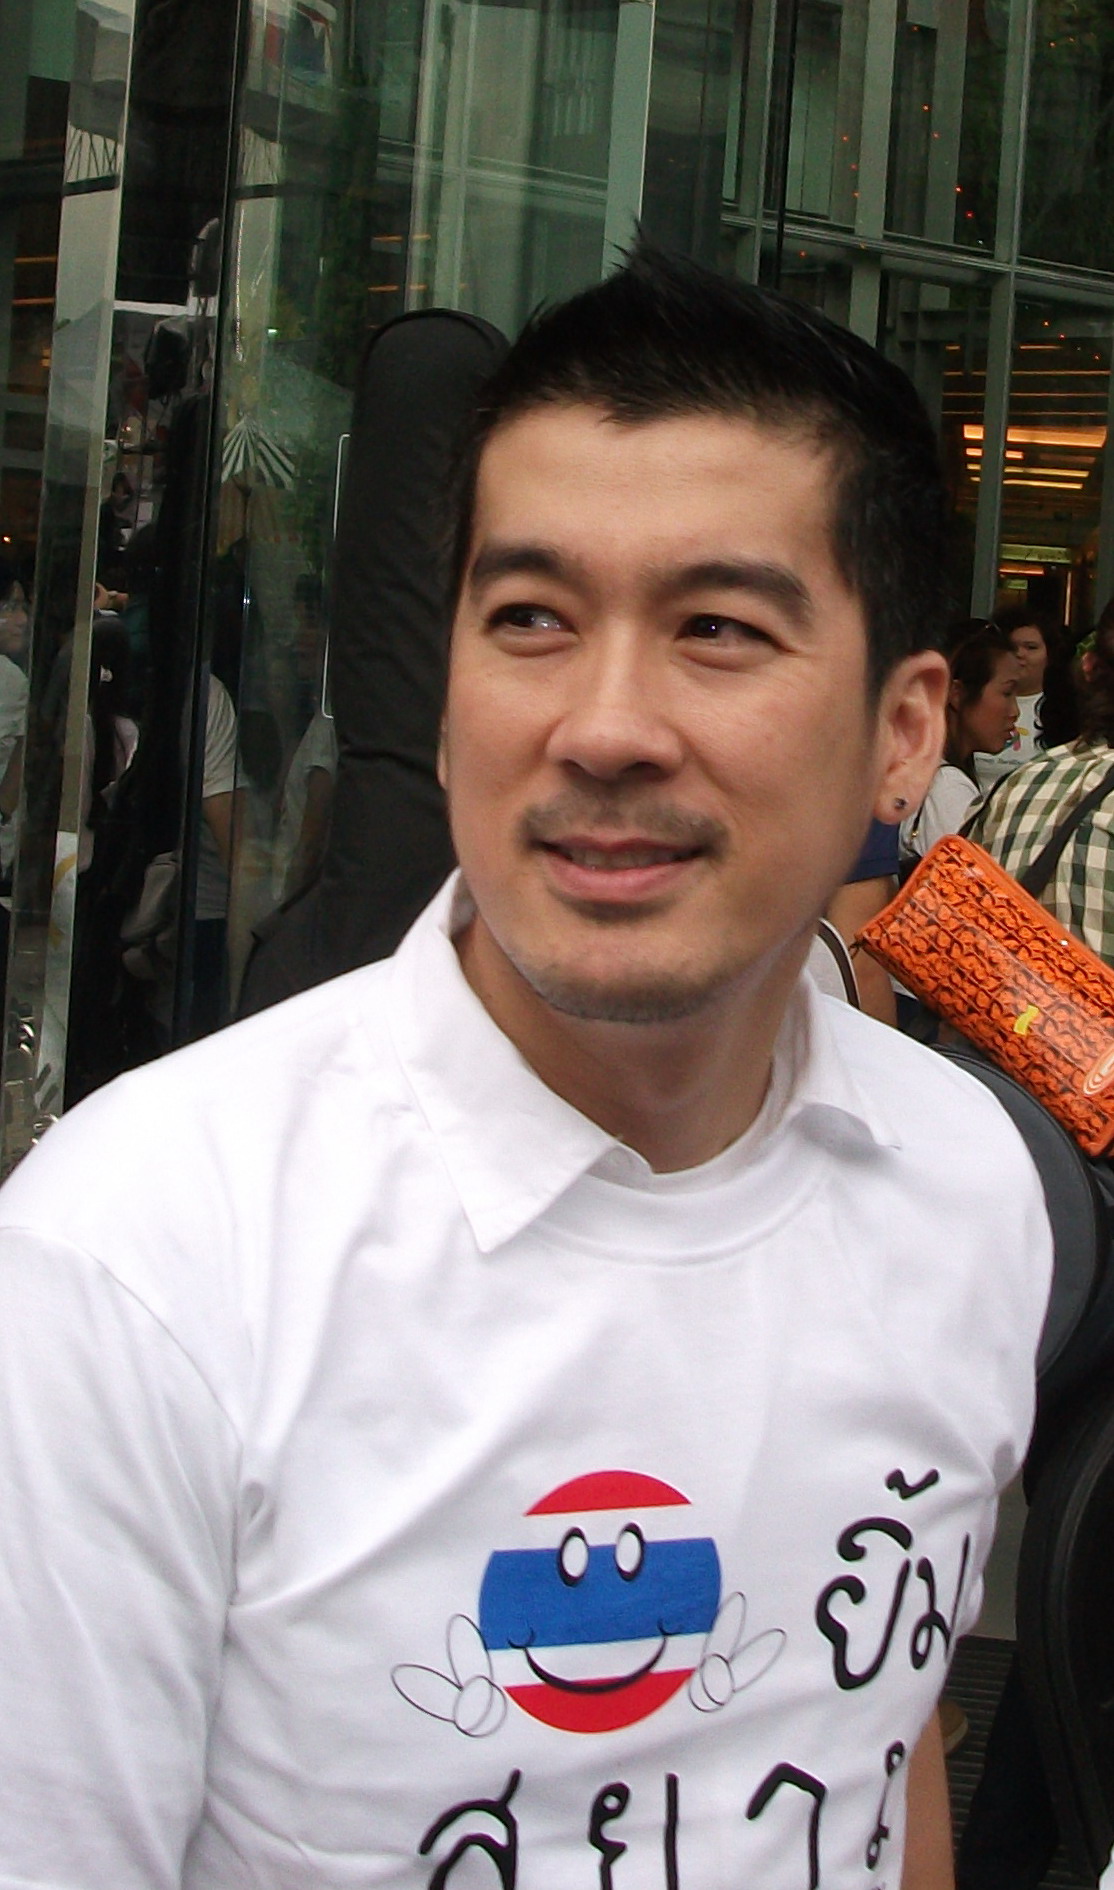
พล ตัณฑเสถียร

| name = พล ตัณฑเสถียร
| image = Phol Tantasathien.jpg
| caption = พลในงานยิ้มสยาม โซไซตี้ แชริตี้ ลานพาร์กพารากอน
| birth_name = พล ตัณฑเสถียร
| nick_name = พล
| birth_place = จังหวัดพระนคร ประเทศไทย
| yearsactive = พ.ศ. 2539–ปัจจุบัน
| ตุ๊กตาทอง = ดาวรุ่งฝ่ายชายยอดเยี่ยม พ.ศ. 2539 – คู่กรรม 2
| สุพรรณหงส์ =
| ชมรมวิจารณ์บันเทิง =
| โทรทัศน์ทองคำ =
พล ตัณฑเสถียร (เกิด 1 เมษายน พ.ศ. 2514) ชื่อเล่น พล เป็นนายแบบ นักแสดง นักร้อง และคอลัมนิสต์ชาวไทย มีผลงานการแสดงที่มีชื่อเสียงเช่น คู่กรรม เมื่อปี พ.ศ. 2539
== ประวัติ ==
จบการศึกษาระดับปริญญาตรีจาก คณะนิติศาสตร์ มหาวิทยาลัยธรรมศาสตร์
ปัจจุบันได้ผันตัวเองไปเป็นเชฟและเปิดร้านอาหารของตัวเองที่ชื่อว่า Spring & Summer สุขุมวิท ซอย 39 และร้านอาหาร Wicked สยามสแควร์วันในปี พ.ศ. 2559
== ผลงาน ==
=== ละครซิทคอม ===
* ปี พ.ศ. 2558 วุ่นรักพลพรรคตั้งตัว (ช่อง สปริง 26|นาว 26/ซี สตูดิโอ) รับบท เทียน (รับเชิญ)
=== ผลงานภาพยนตร์===
* คู่กรรม 2 รับบท กลินท์ หรือ โยอิจิ (คู่กับ จอย ศิริลักษณ์ ผ่องโชค) พ.ศ. 2539
=== ผลงานละครเวที===
* ทึนทึก 2 (ละครเวที)2545
* ทึนทึก 3 (ละครเวที)2554
* ทึนทึก 4 (ละครเวที)2555
* พบรัก (ละครเวที)2557
=== รายการโทรทัศน์ ===
* สะกิดดาว ช่อง 9 เอ็มคอต เอชดี|ช่อง 9
* นานาน่าโชว์ ช่อง 5
* เวลาท้าเซียน ช่อง 3
* พลพรรคนักปรุง Home Cooked ช่อง 9
* My Cooking School 101 นิวทีวี
* Good Mood Good Food อาหารดี อารมณ์ดี อมรินทร์ทีวี และช่อง ไทยทีวีโกลบอลเน็ตเวิร์ก|TGN (คู่กับซอ จียอน)
* 3 ลุ้นแสน สถานีวิทยุโทรทัศน์ไทยทีวีสีช่อง 3|ช่อง 3
=== งานเขียนหนังสือ ===
* แม่ครัว 5 นาที ทีเด็ดความอร่อย
* กว่าจะถึงก้นครัว
* เสน่ห์ครัวฝรั่ง
* Itadakimasu
* Candy Man
=== ผลงานโฆษณา ===
* น้ำตาลลิน
* คนอร์ซุปก้อน
* Prego พาสต้าซอส
* ผลิตภัณฑ์นม ฟอลคอน โพรเฟสชันแนล
=== ผลงานเพลง ===
==== อัลบั้ม Time to sing the album (ปี 2540) สังกัด : BMG ====
* ผู้ชายของเธอ
* เธอคือคนสุดท้าย
* ฝันไปเอง
* หนุนตัก
* เคียงข้างเธอ
* เกลียดความผิดหวัง
* ดีอยู่แล้ว
* จะใช่เธอ(รึเปล่า)
* พรุ่งนี้
* เธอคือคนสุดท้าย
== อ้างอิง ==
== แหล่งข้อมูลอื่น ==
* ข้อมูลของ พล ตัณฑเสถียร

หมวดหมู่:บุคคลจากกรุงเทพมหานคร‎‎
หมวดหมู่:นักแสดงไทยที่มีความหลากหลายทางเพศ
หมวดหมู่:นักแสดงชายจากกรุงเทพมหานคร
หมวดหมู่:นักแสดงชายชาวไทยเชื้อสายจีน
หมวดหมู่:นักร้องไทยที่มีความหลากหลายทางเพศ
หมวดหมู่:นักโภชนาการ
หมวดหมู่:พิธีกรชาวไทย
หมวดหมู่:นายแบบไทย
หมวดหมู่:ชาวไทยเชื้อสายจีน
หมวดหมู่:บุคคลจากคณะนิติศาสตร์ มหาวิทยาลัยธรรมศาสตร์
หมวดหมู่:เชฟชาวไทย